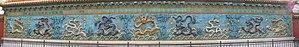
Les neuf fils du dragon ou neuf dragons sont des créatures de la mythologie chinoise. On retrouve certains d'entre eux comme protecteurs sur la majorité des édifices impériaux ou religieux dans tout le monde chinois.